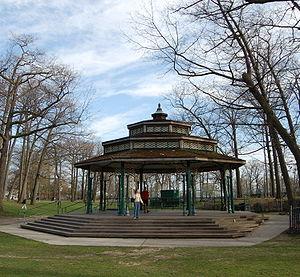
Kew Gardens est un parc public situé dans le quartier de The Beaches, dans la ville de Toronto, au Canada. Le parc s'étend de la rue Queen Street East jusqu'aux rives du lac Ontario, au niveau de Kew Beach.